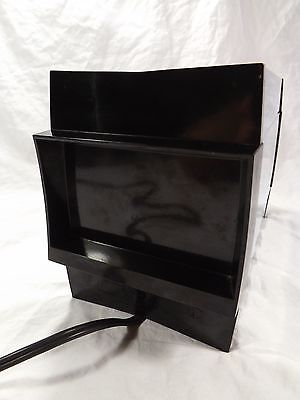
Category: toaster